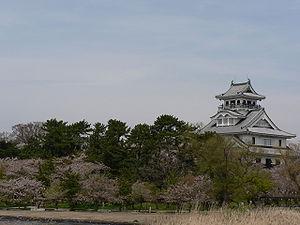
Le château de Nagahama est un hirashiro, c'est-à-dire un château japonais de plaine situé à Nagahama dans la préfecture de Shiga au Japon.